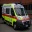
Label: ambulance